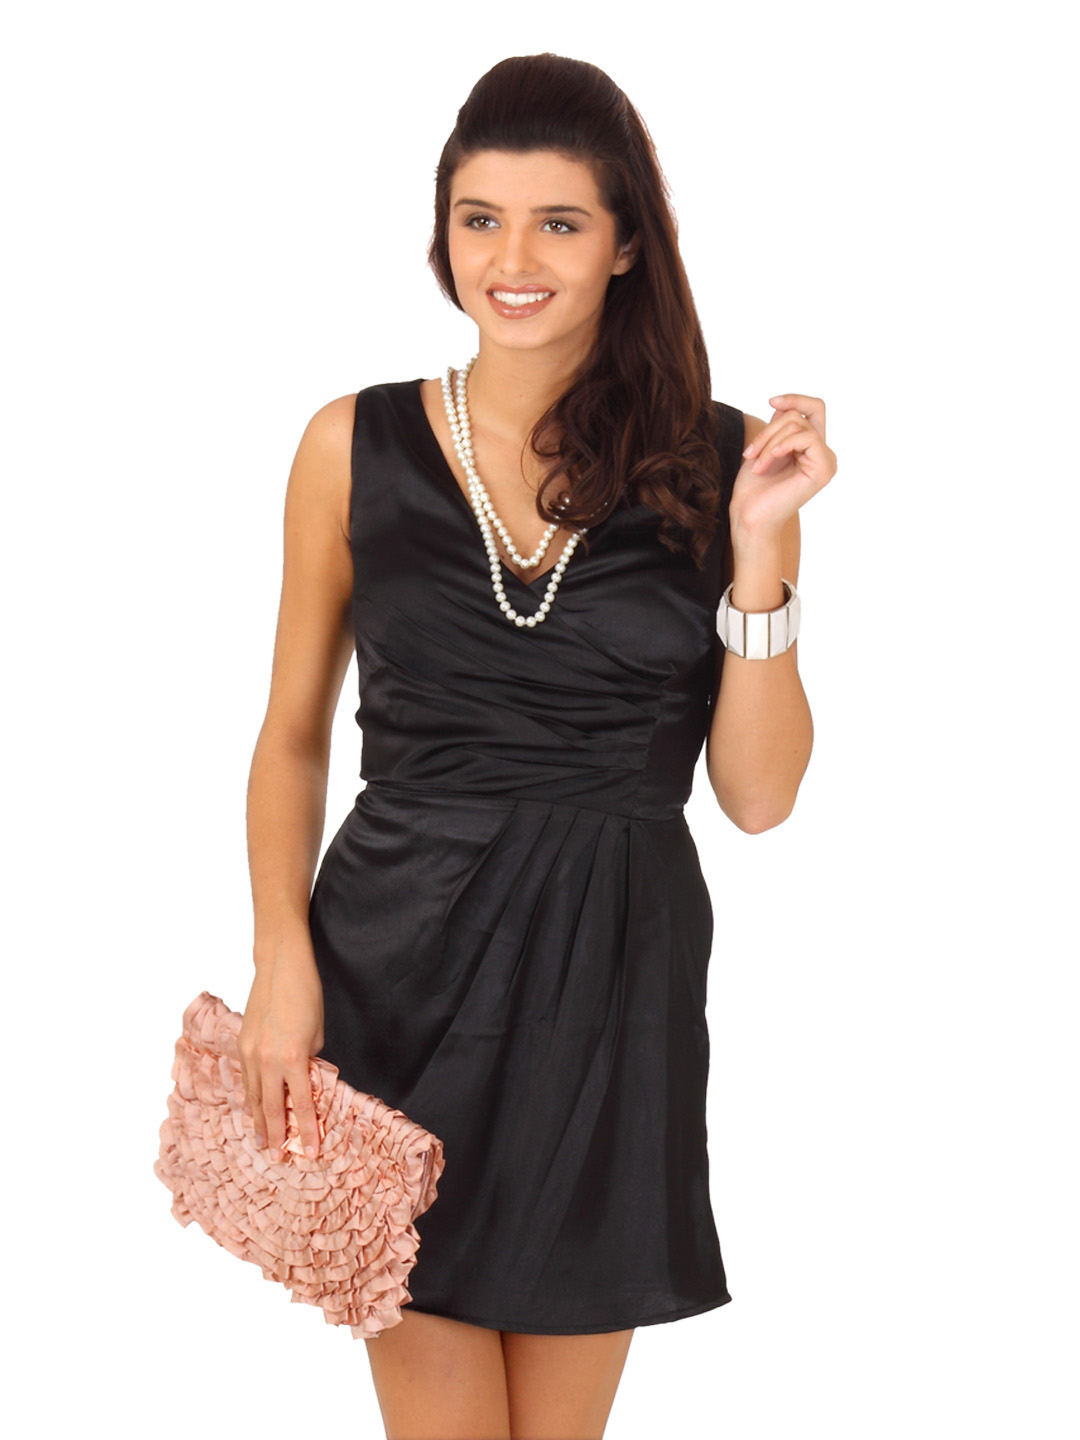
Femella Women Black Dress
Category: Apparel / Dress / Dresses
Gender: Women
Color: Black
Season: Spring 2012
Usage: Party